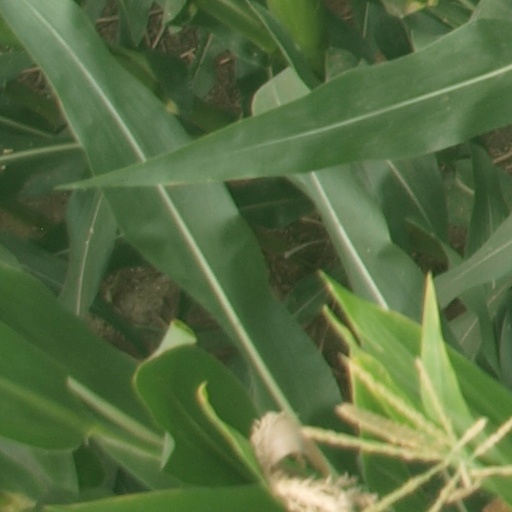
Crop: maize; corn